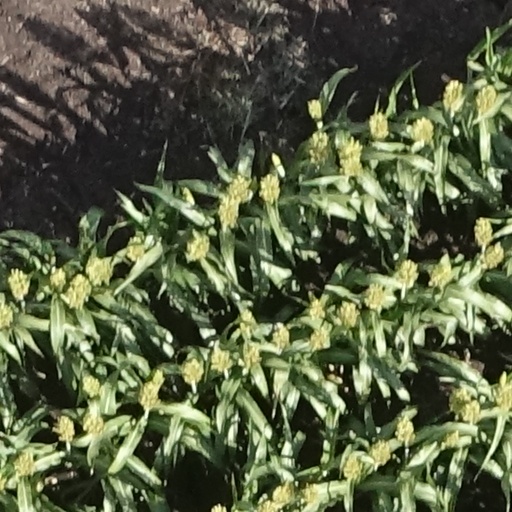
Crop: sorghum